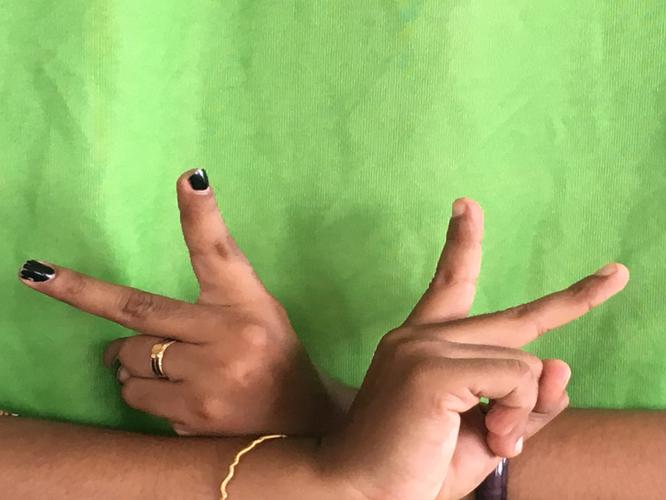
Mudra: Kartariswastika
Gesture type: double_hand